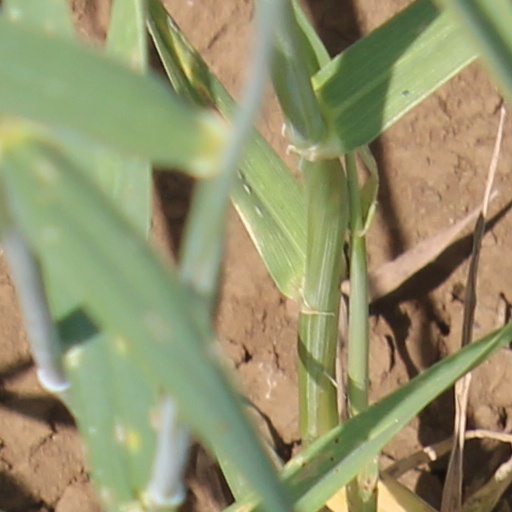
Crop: wheat